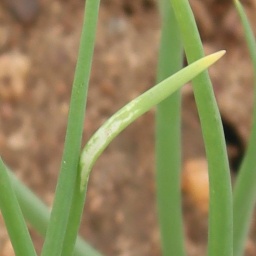
Label: Iris yellow virus